Compiègne

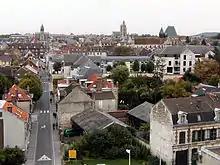
View of Compiègne

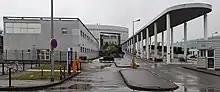
Compiegne-Noyon Hospital

The Hôtel de Ville (town hall) was completed in 1530.